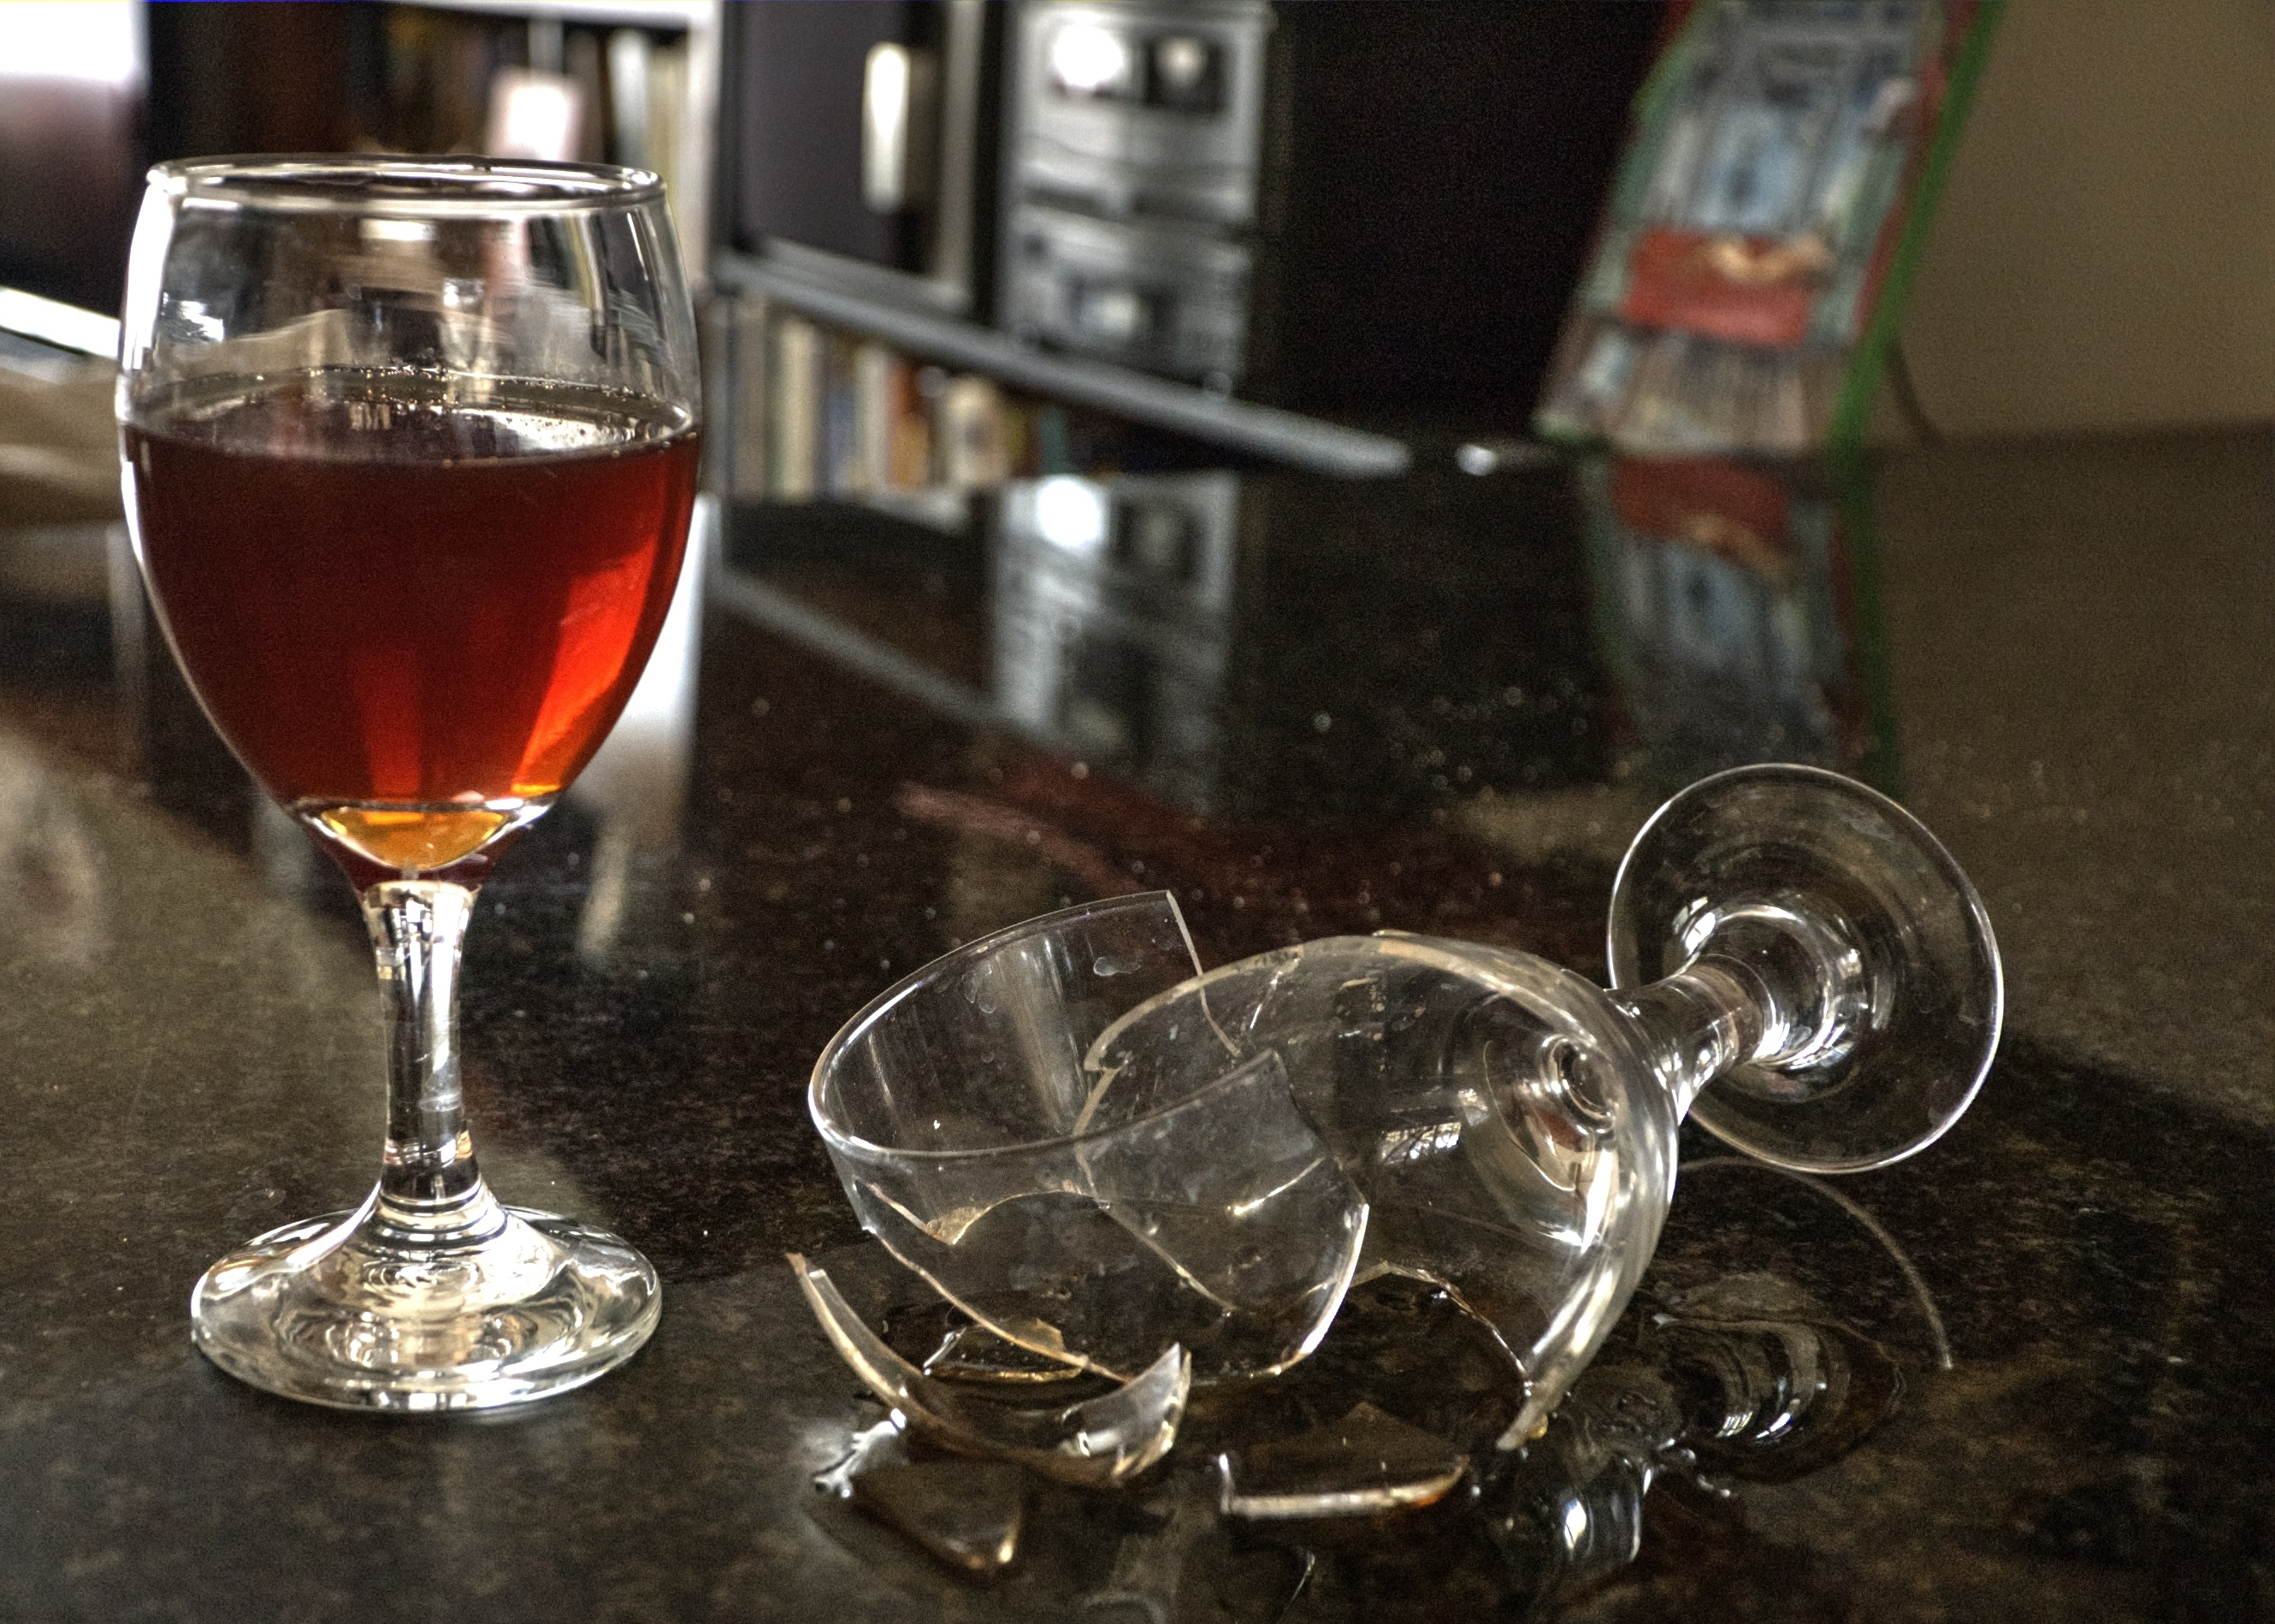
wine, glass, broken, drink, wine glass, waste, dangerous, stemware, alcoholic beverage, distilled beverage, drinkware